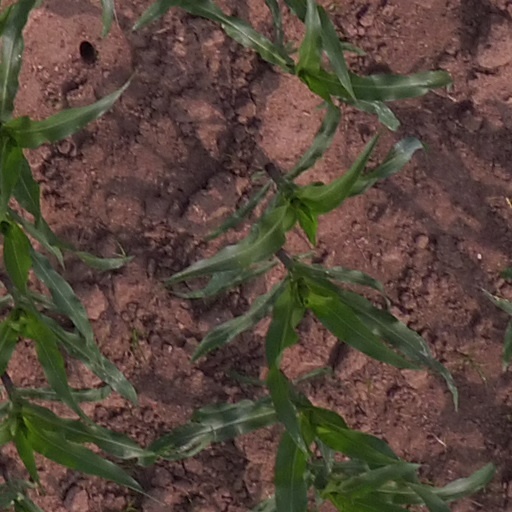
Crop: maize; corn